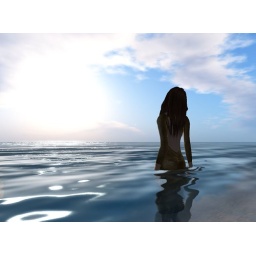
girl in water